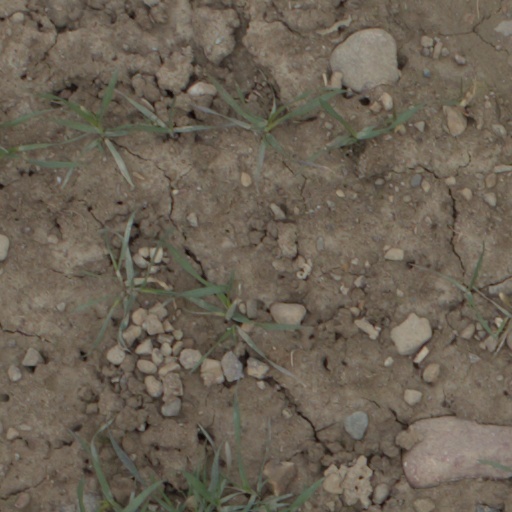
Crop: wheat